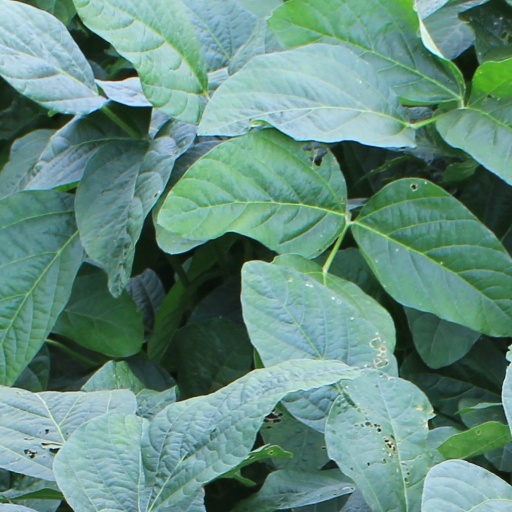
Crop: soybean